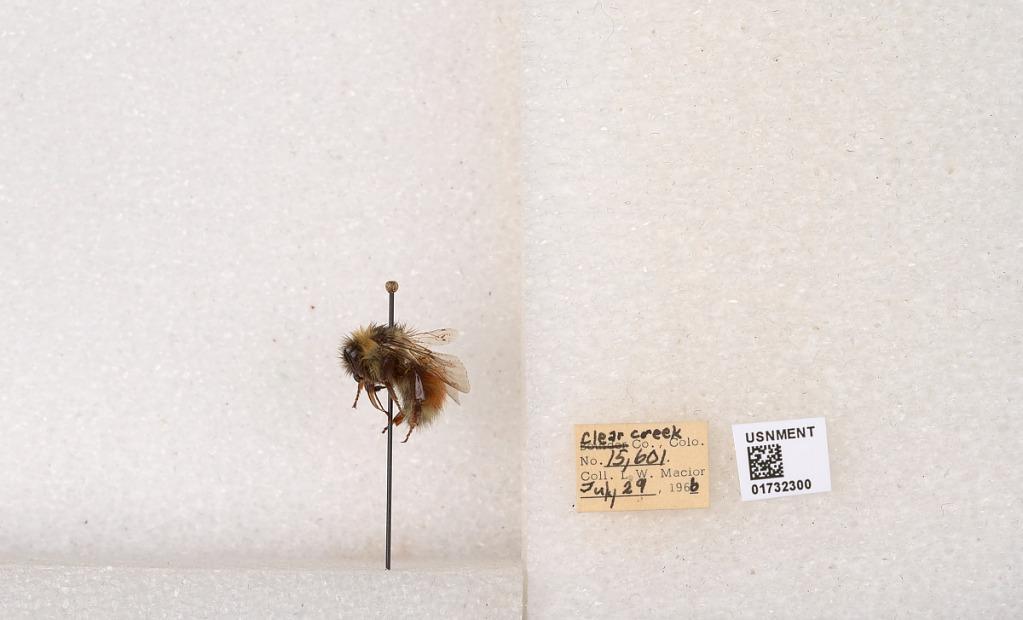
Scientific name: Bombus (Pyrobombus) sylvicola Kirby
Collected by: L. Macior
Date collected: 1966-7-26
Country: United States
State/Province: Colorado
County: Clear Creek
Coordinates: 39.7006, -105.694